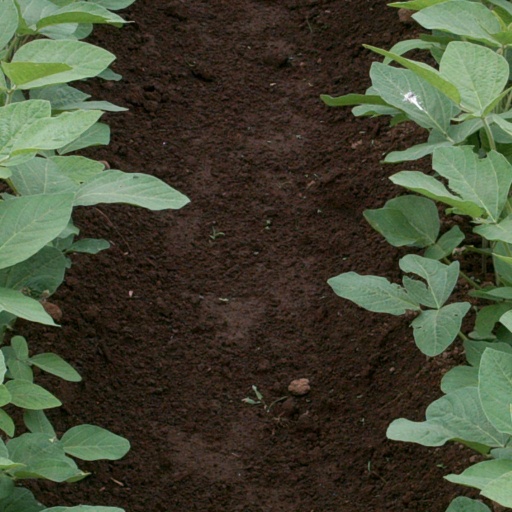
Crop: soybean